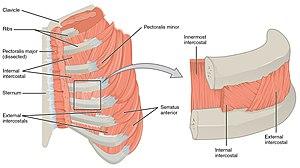
Le muscle intercostal intime est un muscle intercostal qui occupe la partie moyenne de l'espace intercostal depuis l'angle postérieur de la côte jusqu'au voisinage de l'articulation chondro-costale en avant.
Un muscle intercostal est un muscle contenu dans un espace intercostal, c'est-à-dire entre deux côtes adjacentes. Ces muscles sont organisés en trois couches avec, de l'exterieur vers l'intérieur, les muscles intercostaux externes, internes et intimes. Il existe onze paires de chacun d'entre eux, soit 66 muscles en tout. Ils sont innervés par les nerfs intercostaux.